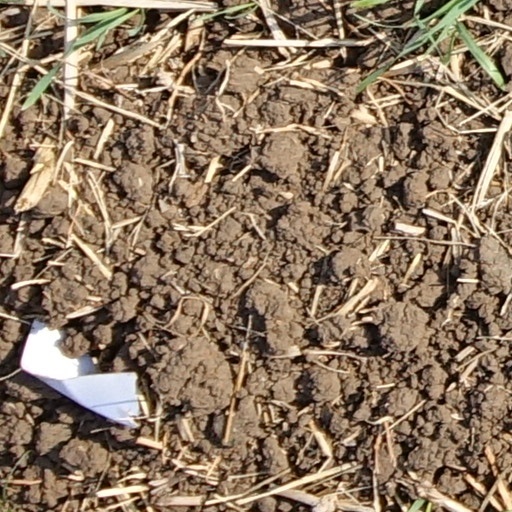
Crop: wheat